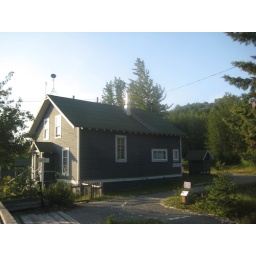
A house by the Alaska Railroad outfit car-rotary snowplow-section car display which is next to the Seward Highway in Alaska.